West Fairlee, Vermont

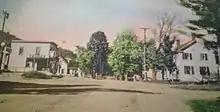

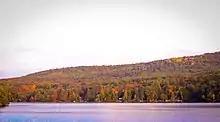
Lake Fairlee

According to the United States Census Bureau, the town has a total area of 22.8 square miles (59.1 km), of which 22.6 square miles (58.5 km) is land and 0.2 square mile (0.6 km) (0.96%) is water. The Ompompanoosuc River flows through the southwestern part of the town.